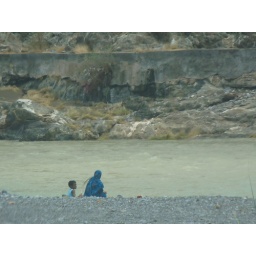
Study in blue. Mother and child sitting by the side of the water in Wadi Fanja.